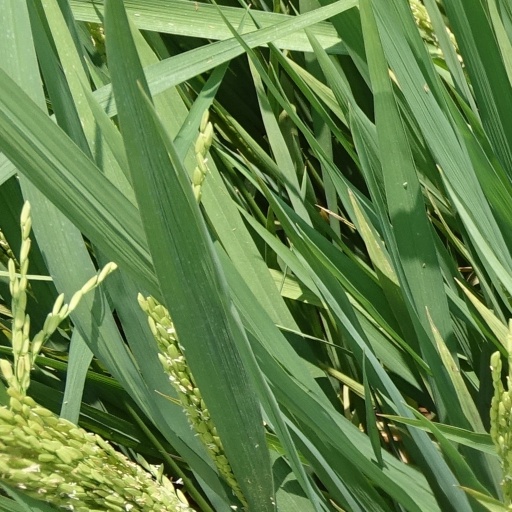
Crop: rice